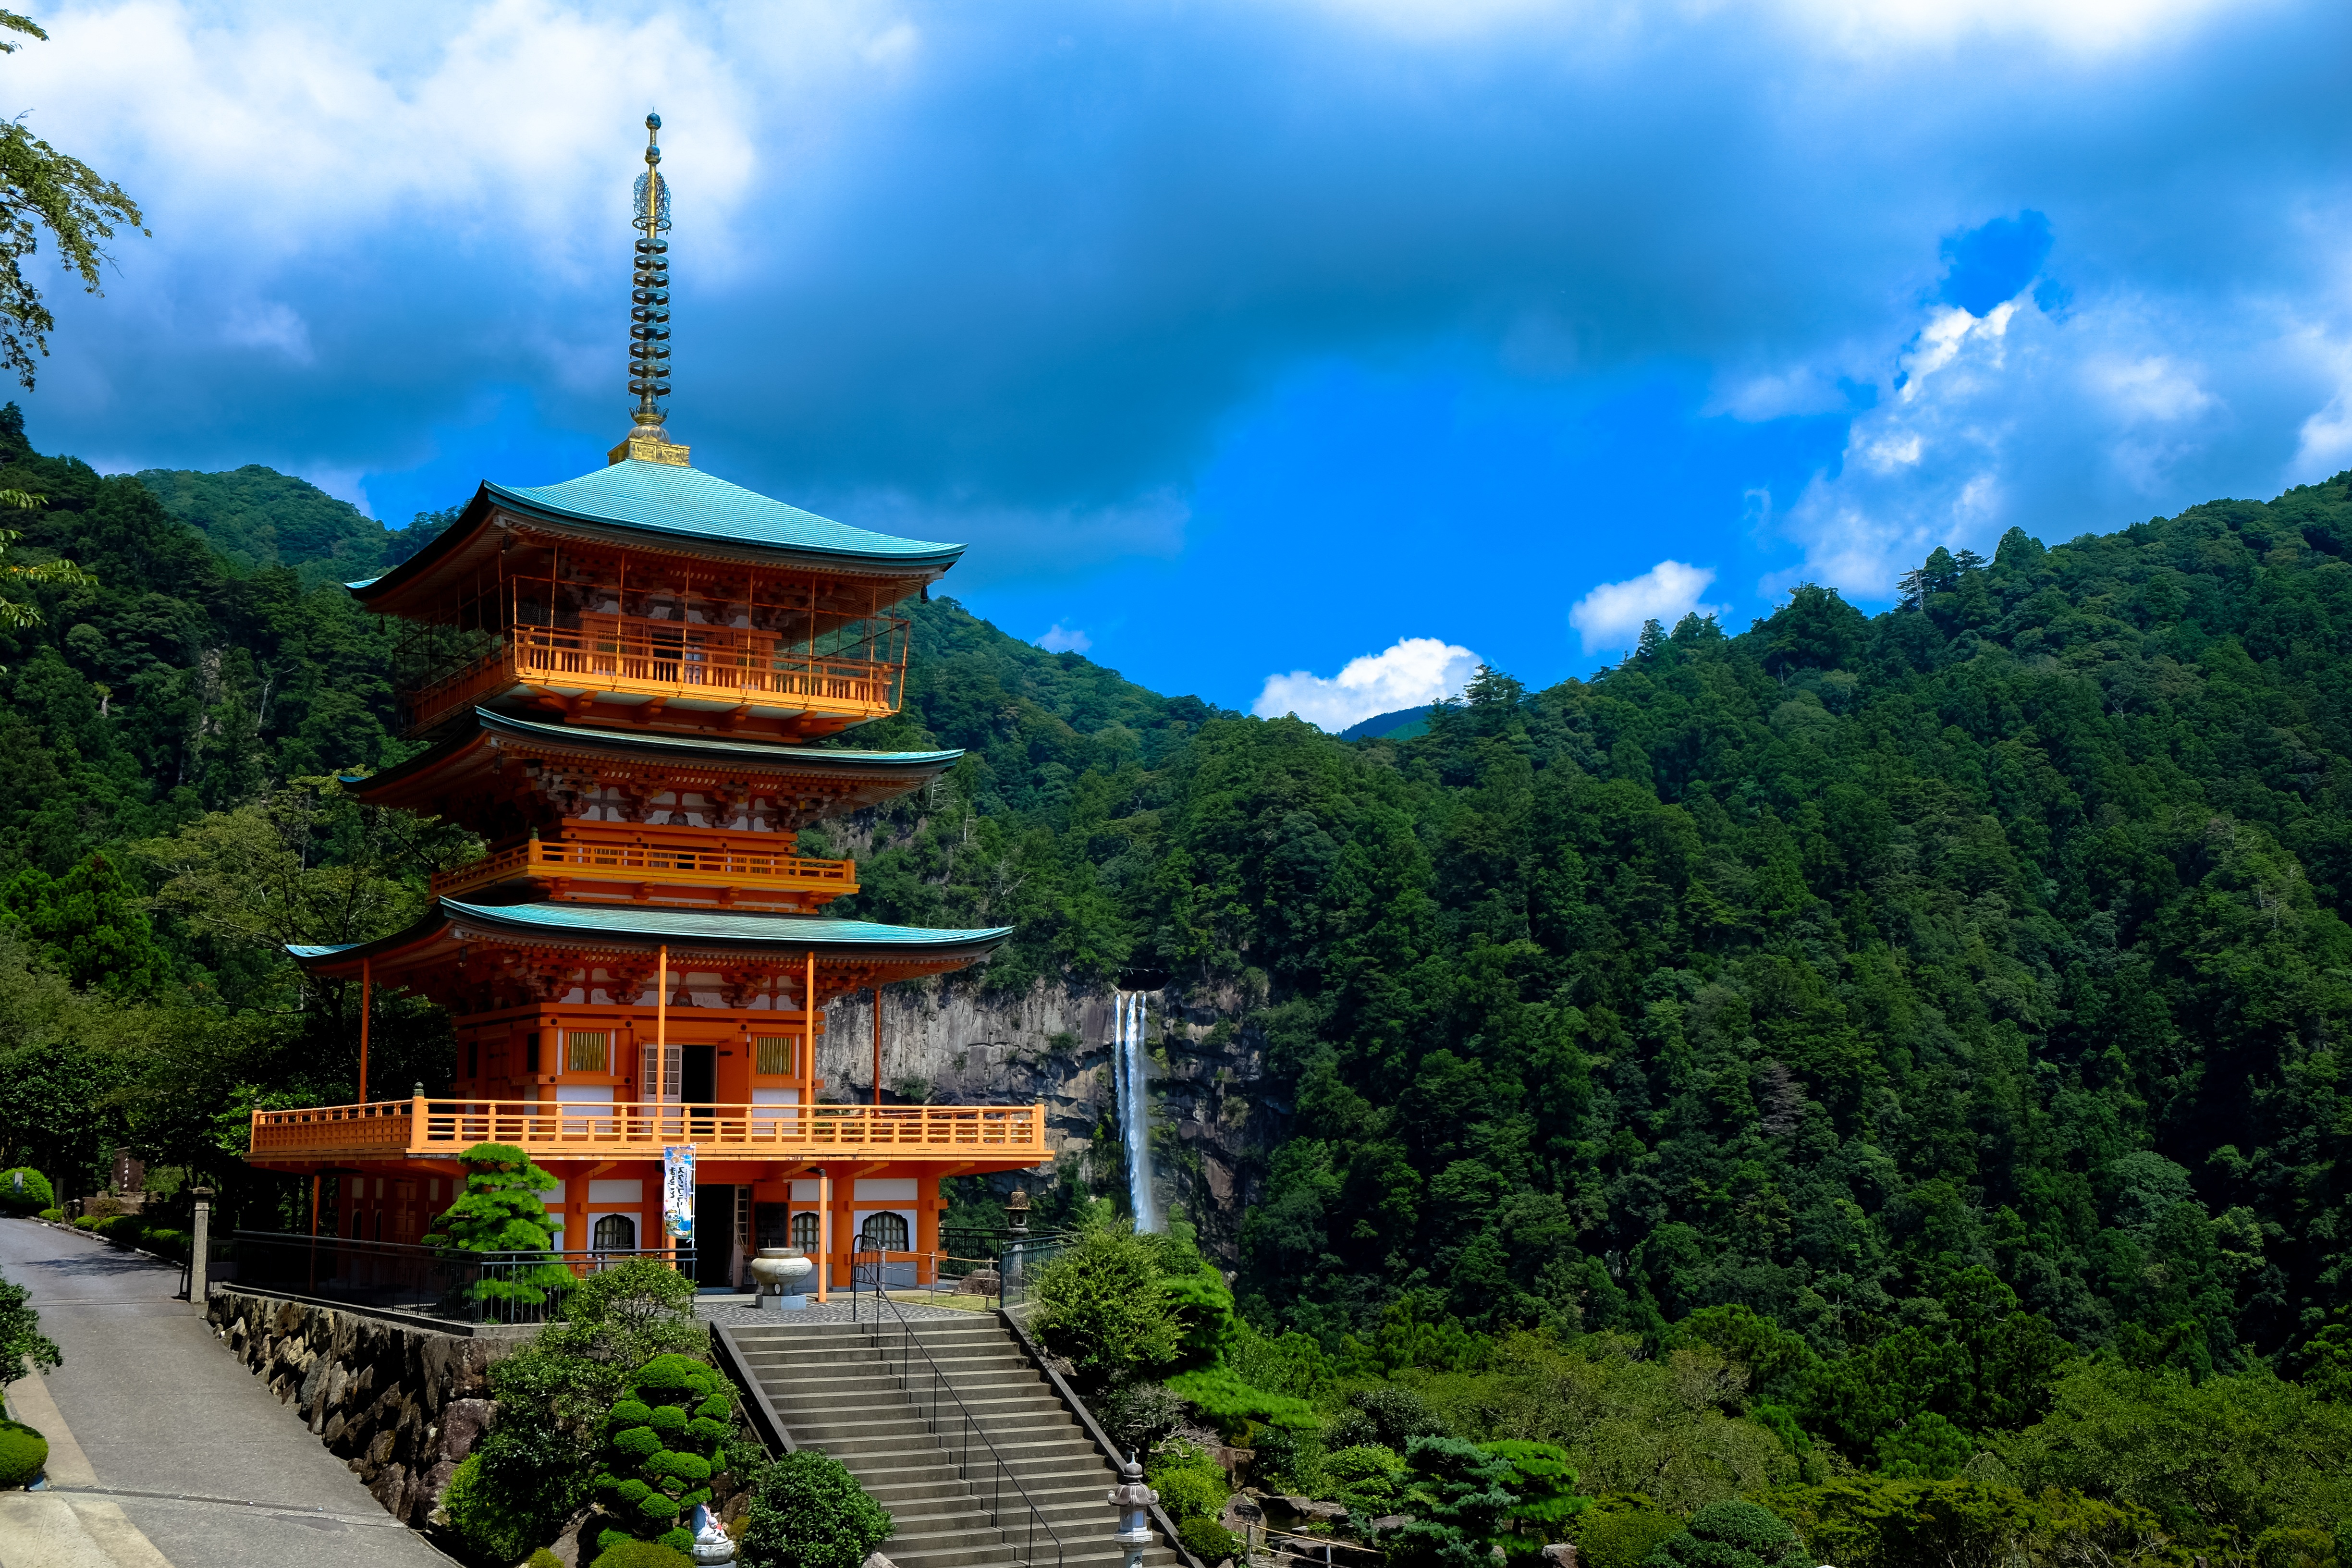
chinese architecture, landmark, pagoda, building, tower, temple, tourism, mountain, place of worship, shrine